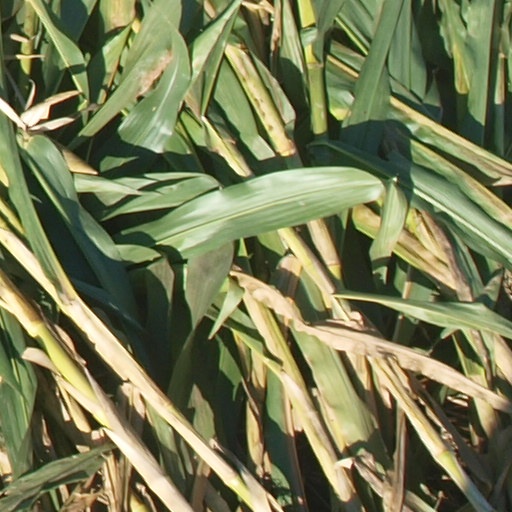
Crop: maize; corn